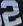
Number: 2